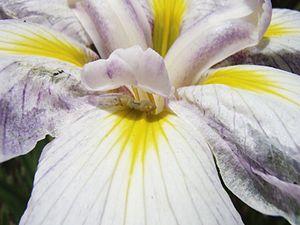
Thomisus est un genre d'araignées aranéomorphes de la famille des Thomisidae.